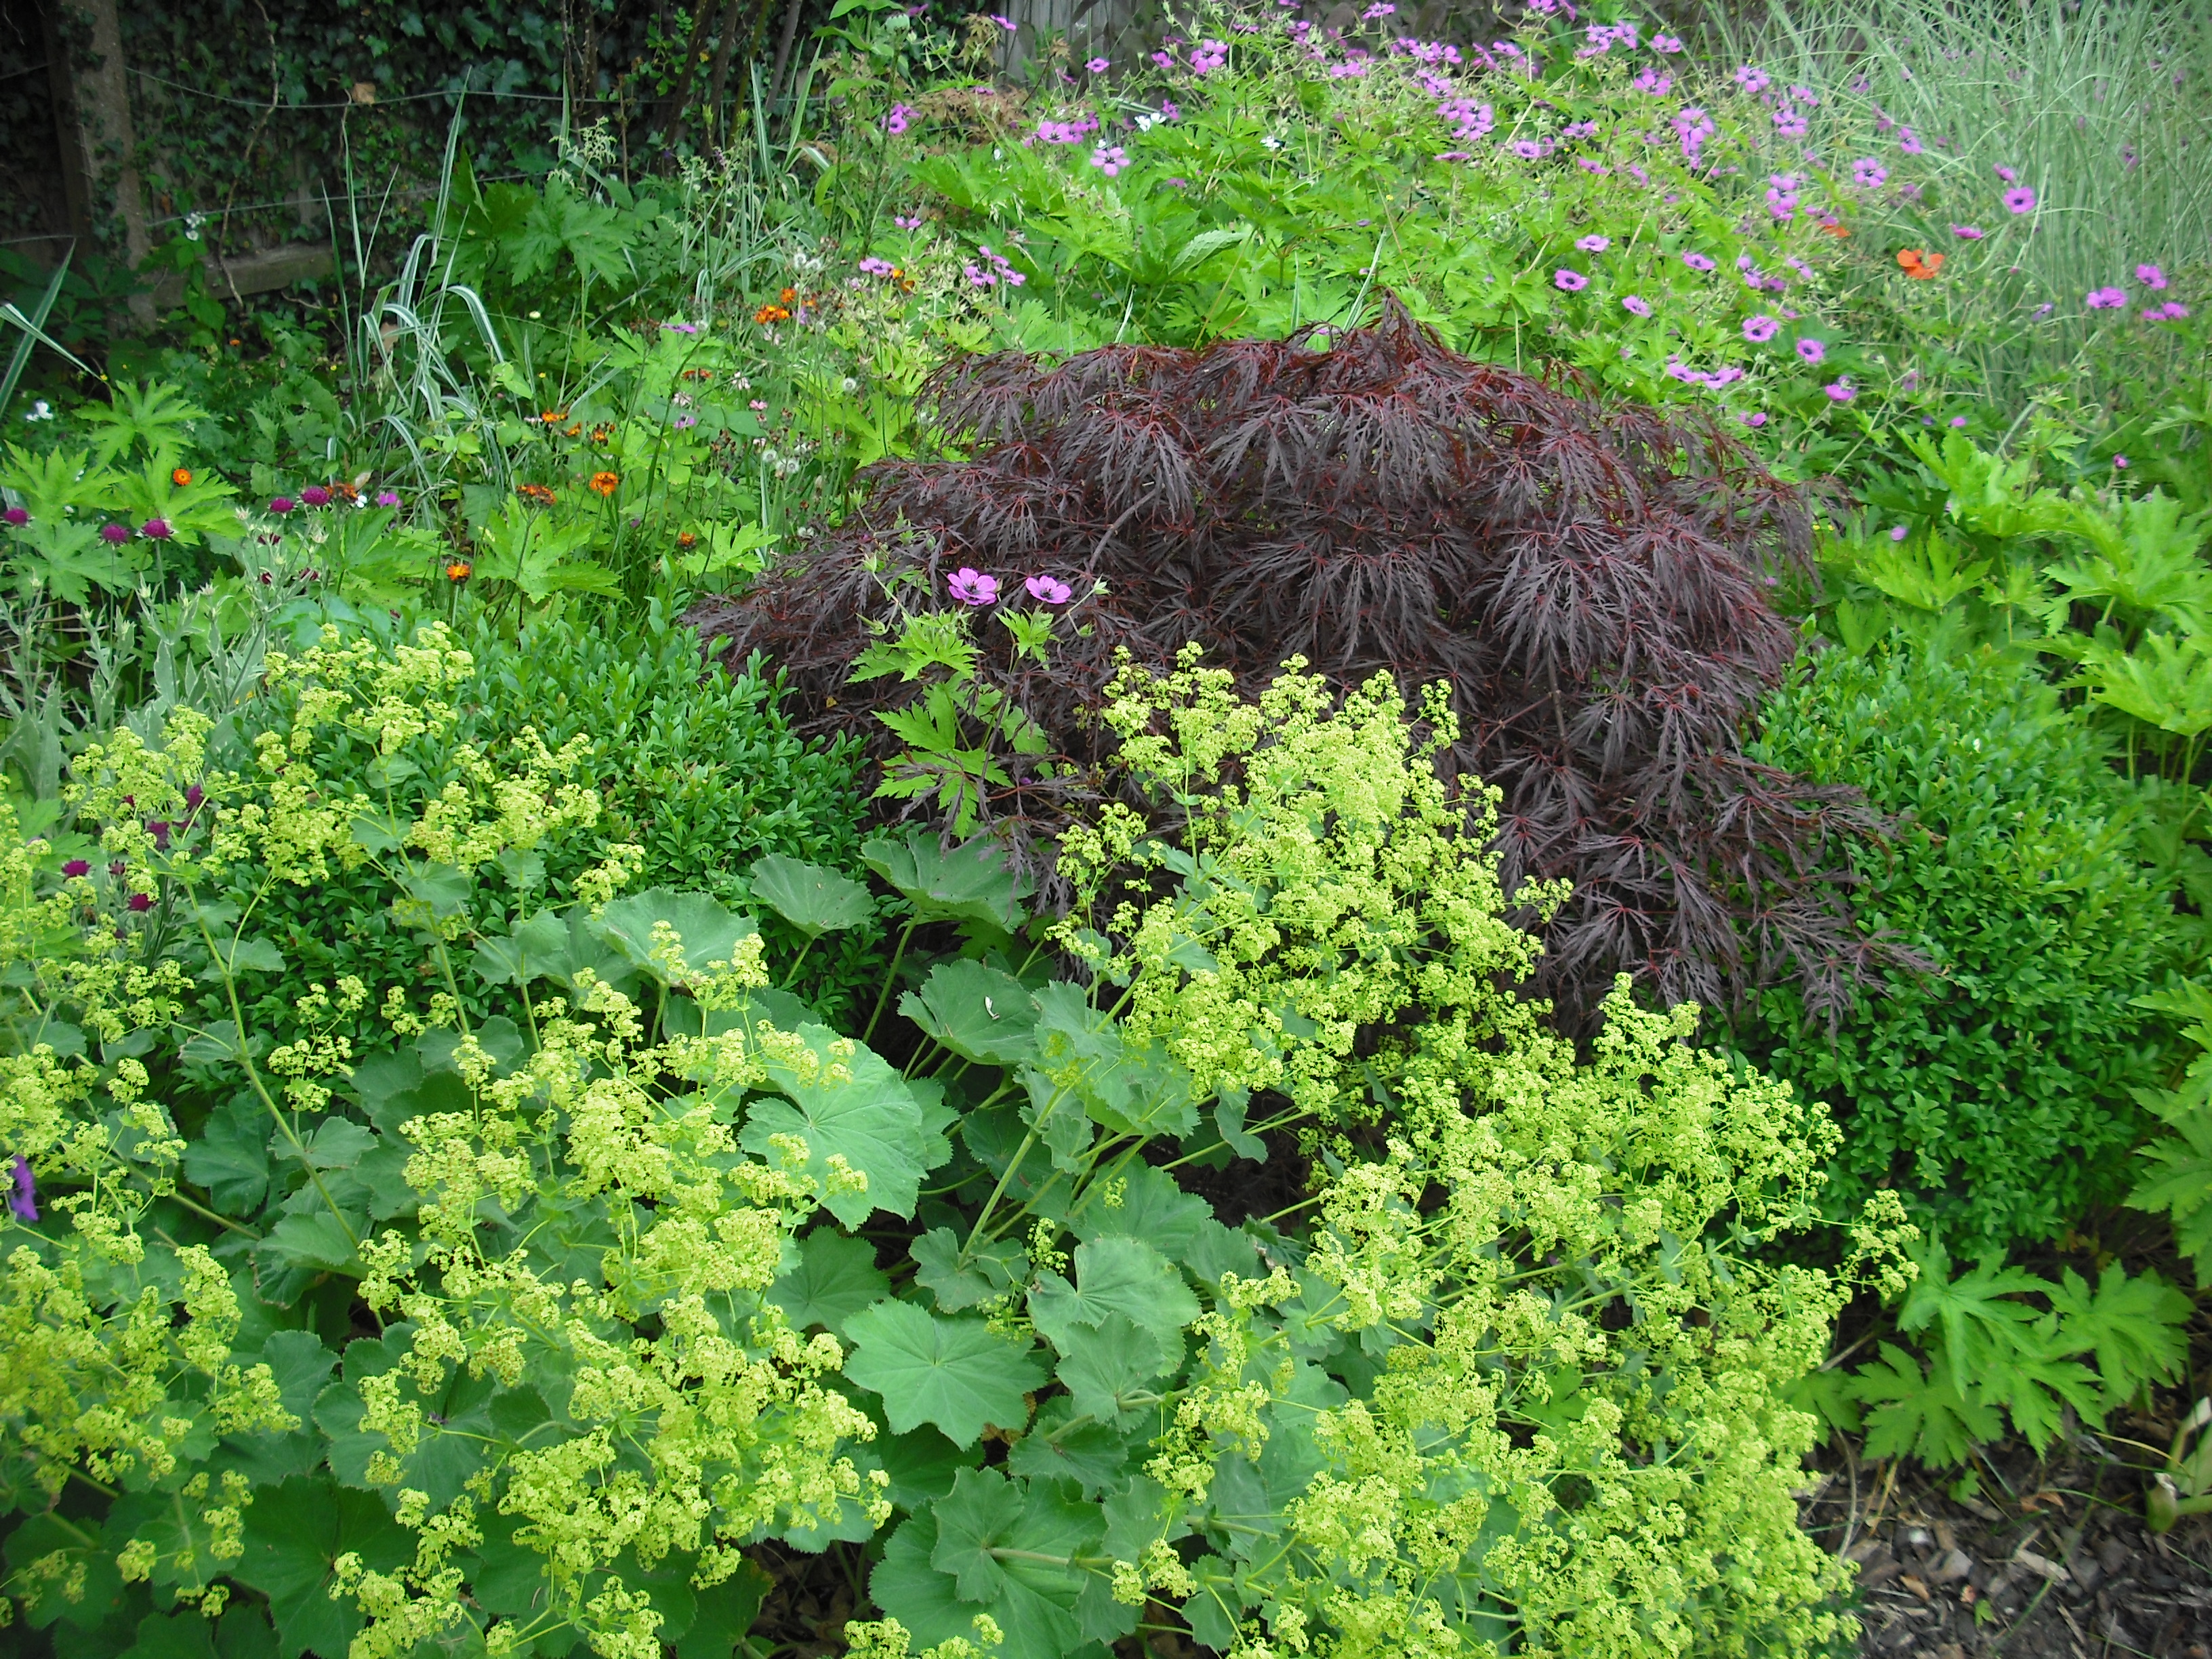
natural, plant, flower, groundcover, herb, leaf, plant community, subshrub, shrub, garden, annual plant, leaf vegetable, flowering plant, parsley family, perennial plant, Heracleum plant